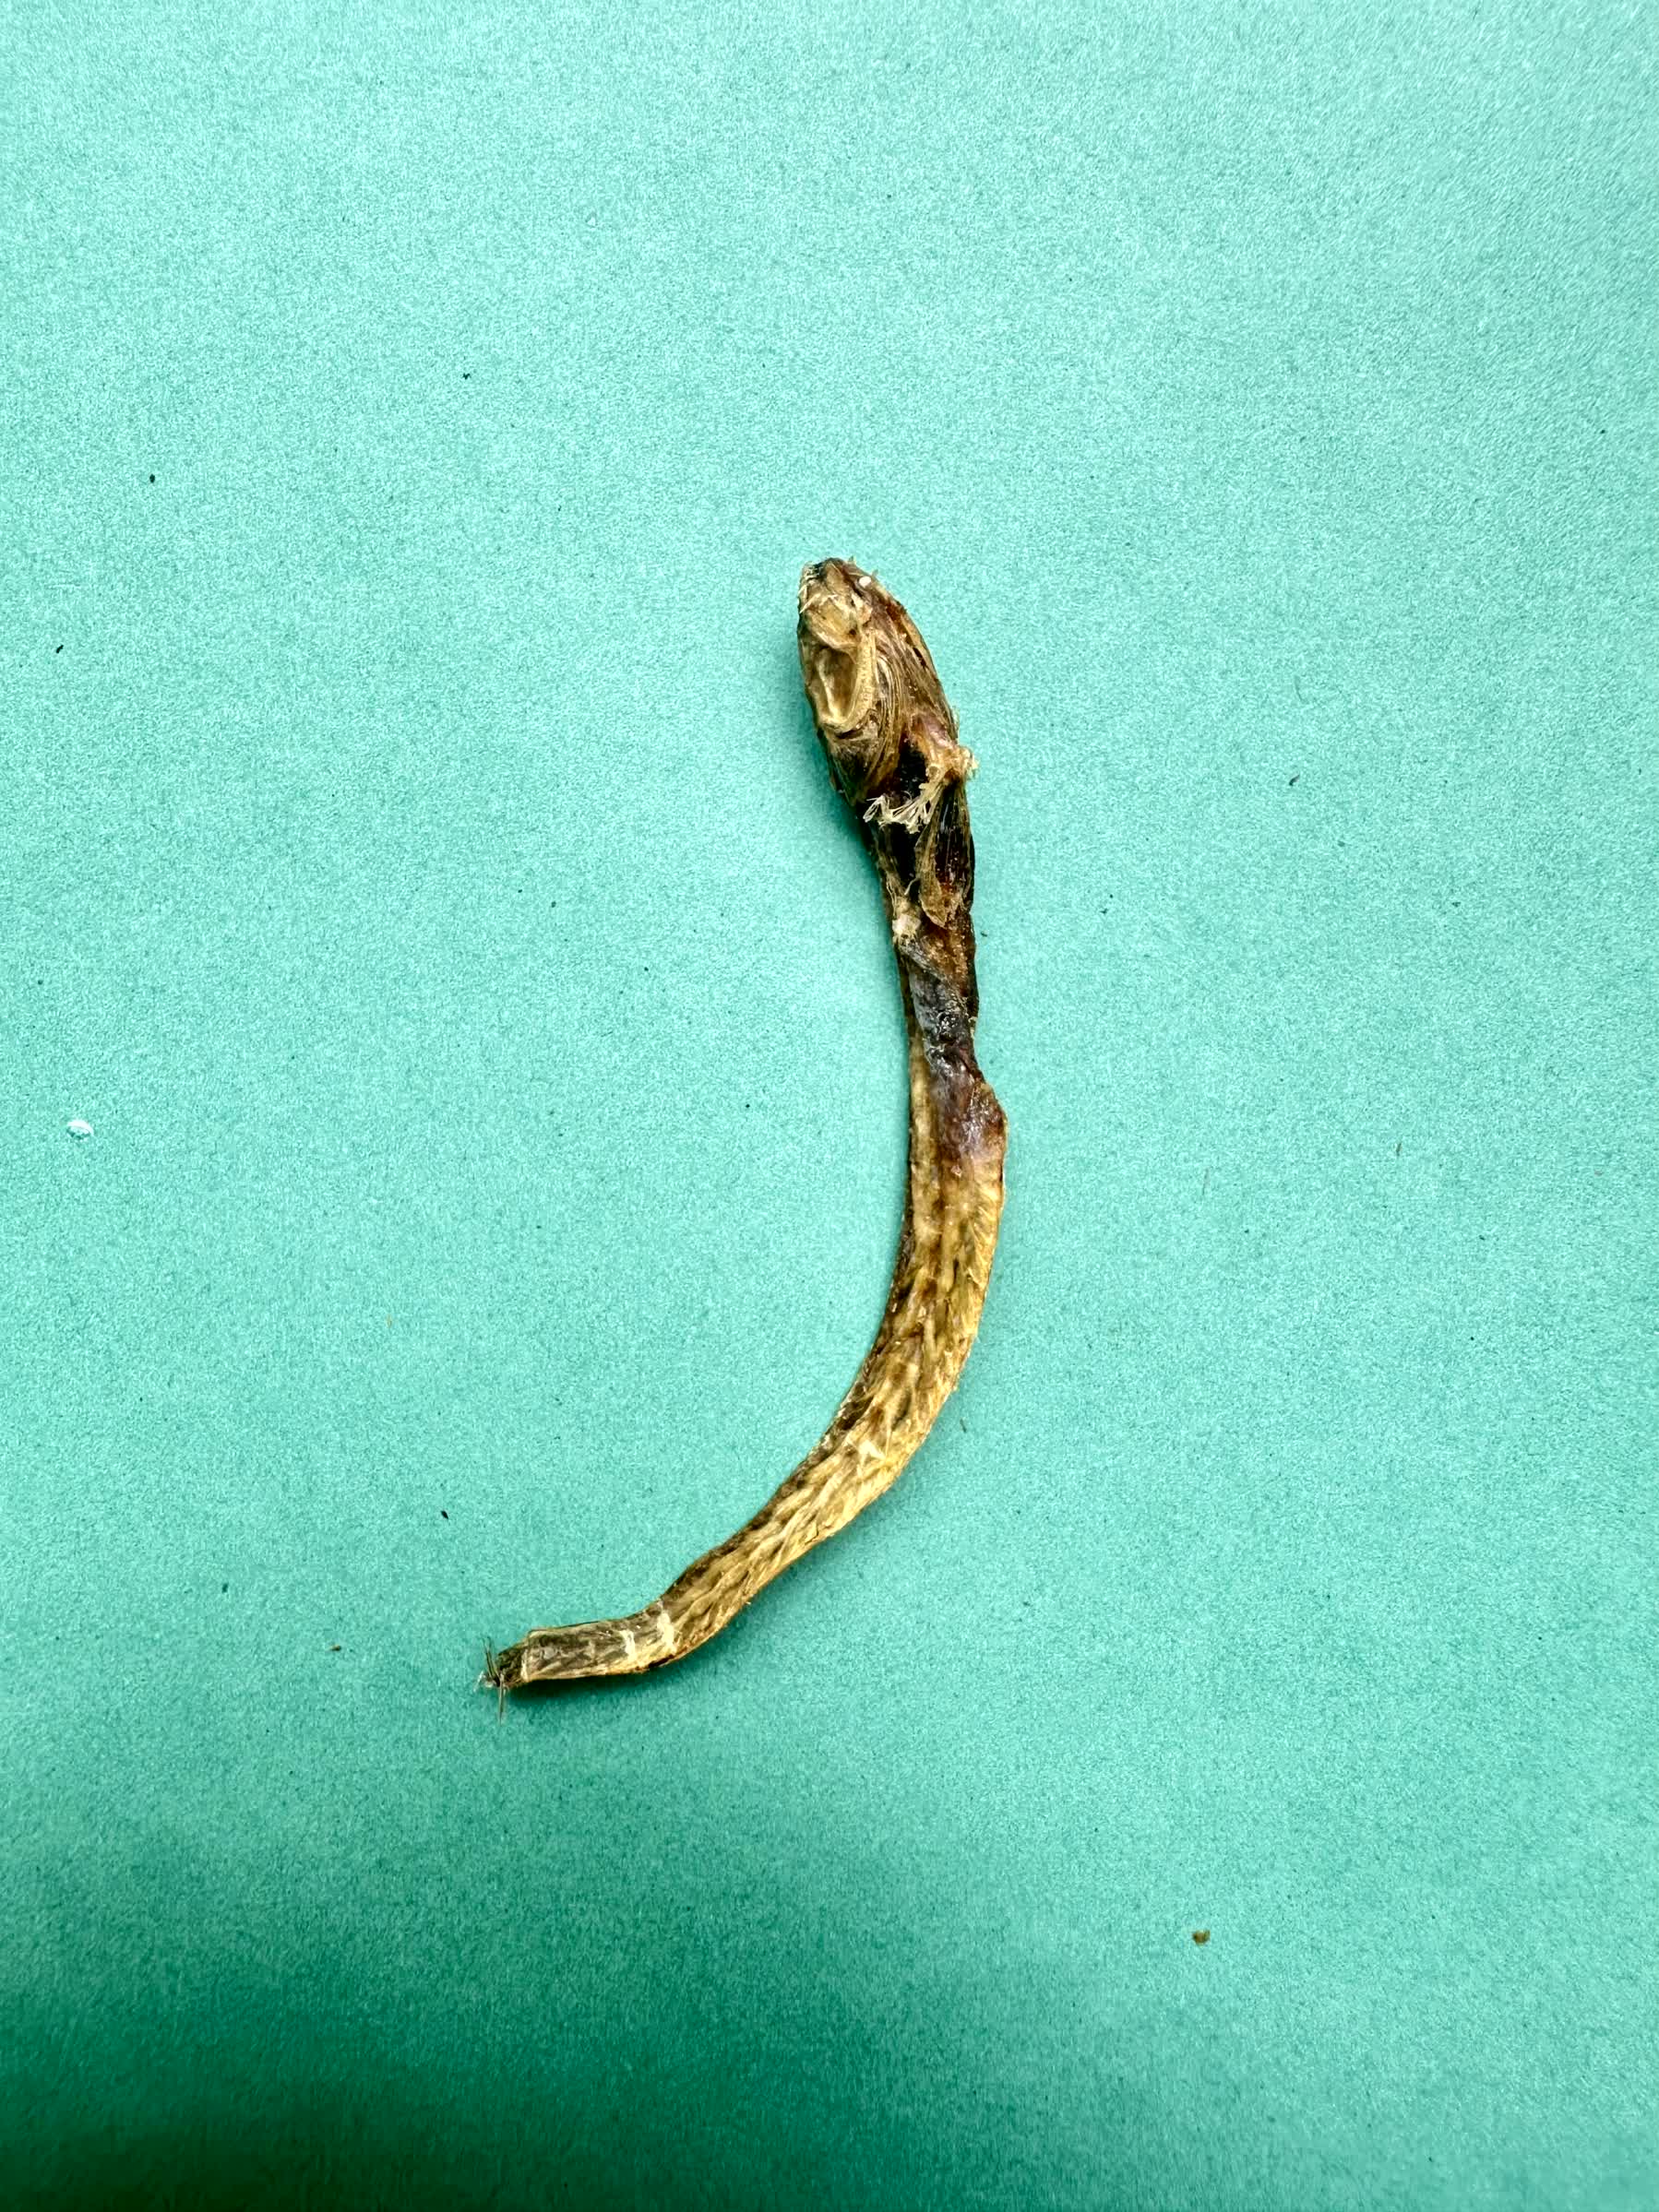
Species: Chewa